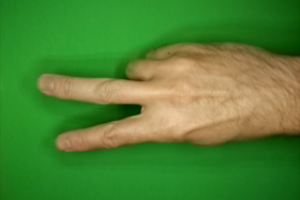
Label: scissors